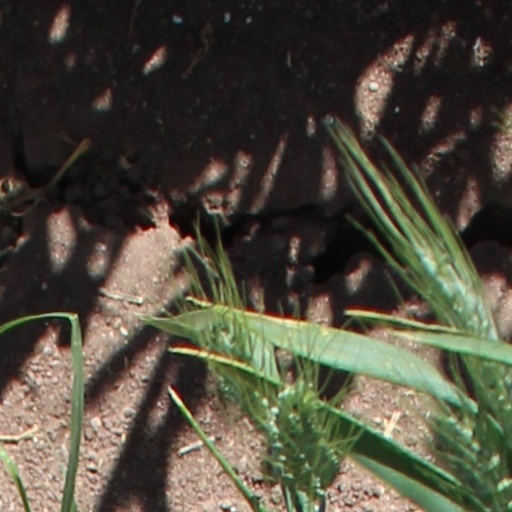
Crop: wheat